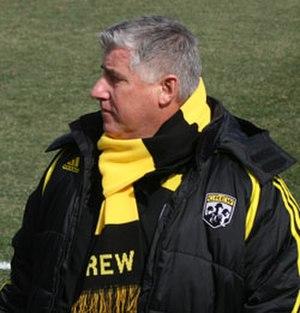
Siegfried Schmid, dit Sigi Schmid, est un entraîneur de football germano-américain né le 20 mars 1953 à Tübingen dans le Bade-Wurtemberg et mort le 25 décembre 2018 à Los Angeles en Californie.